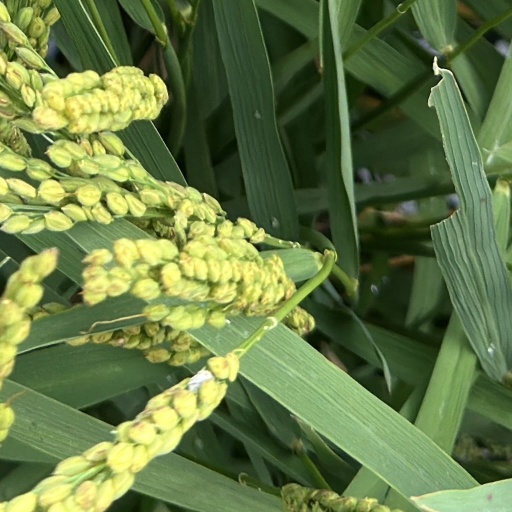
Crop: rice